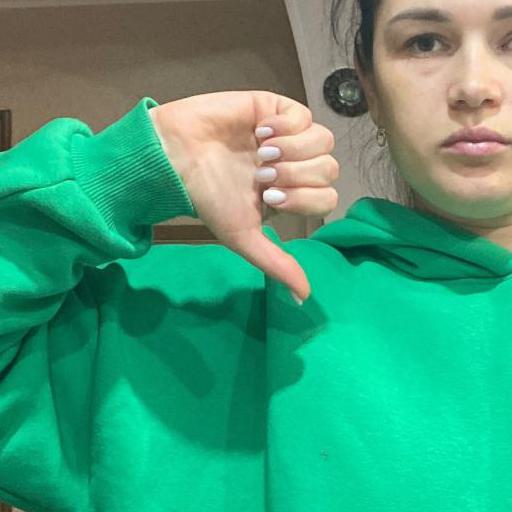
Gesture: dislike